Prananadeswarar Temple

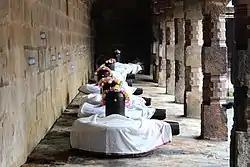
Set of Lingas in the precinct

The temple is glorified by Tevaram hymns The temple is believed to have been built by a minister of Kulothunga chola1 with the tax money amassed. This invited the wrath of the king and he ordered punishment to the minister. The minister's wife worshipped Mangalambigai (Parvathi) of this temple to save her Mangalyam (holy tie worn by married woman). The minister was punished and his corpse was brought to Tirumangalakudi. The moment it reached the place, he got his life back due to the effect of the presiding deity. From then on, the place is believed to provide aegis to Mangalyam.